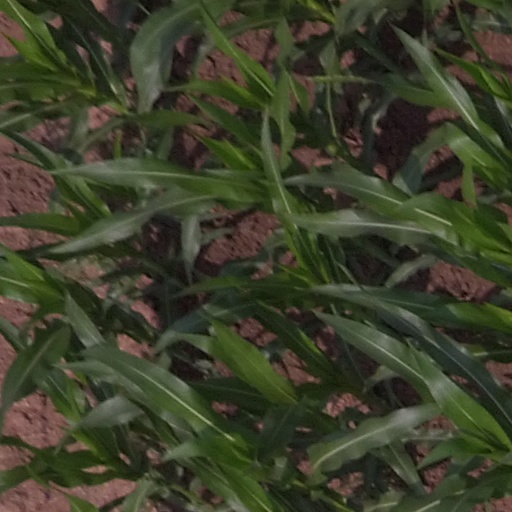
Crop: maize; corn